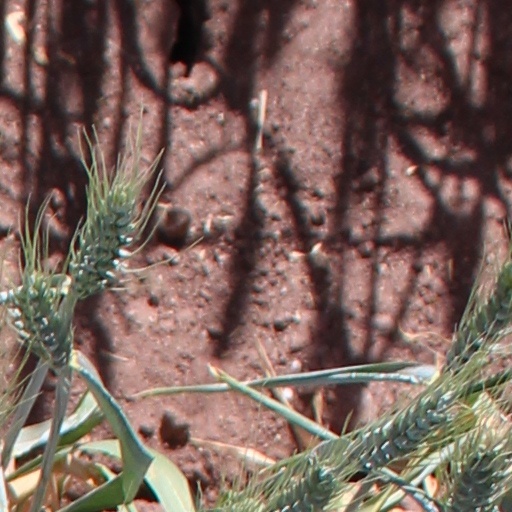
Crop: wheat